Religion in Maharashtra

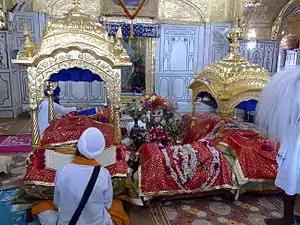
Interior view of Gurdwara Sach-Khand Hazūr Sāhib

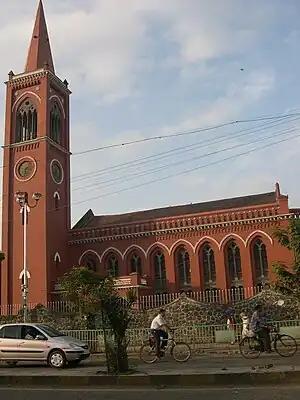
Ohel David Synagogue in Pune.

Christians account for 1,080,073 or 0.96% of Maharashtra's population. Most of the Christians are Catholics and Protestants. There are also Goan, Mangalorean, Keralite and Tamilian Christians in the urban pockets of Mumbai and Pune.